Craesus

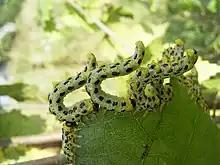
Craesus septentrionalis

Craesus is a genus of insects belonging to the family Tenthredinidae.